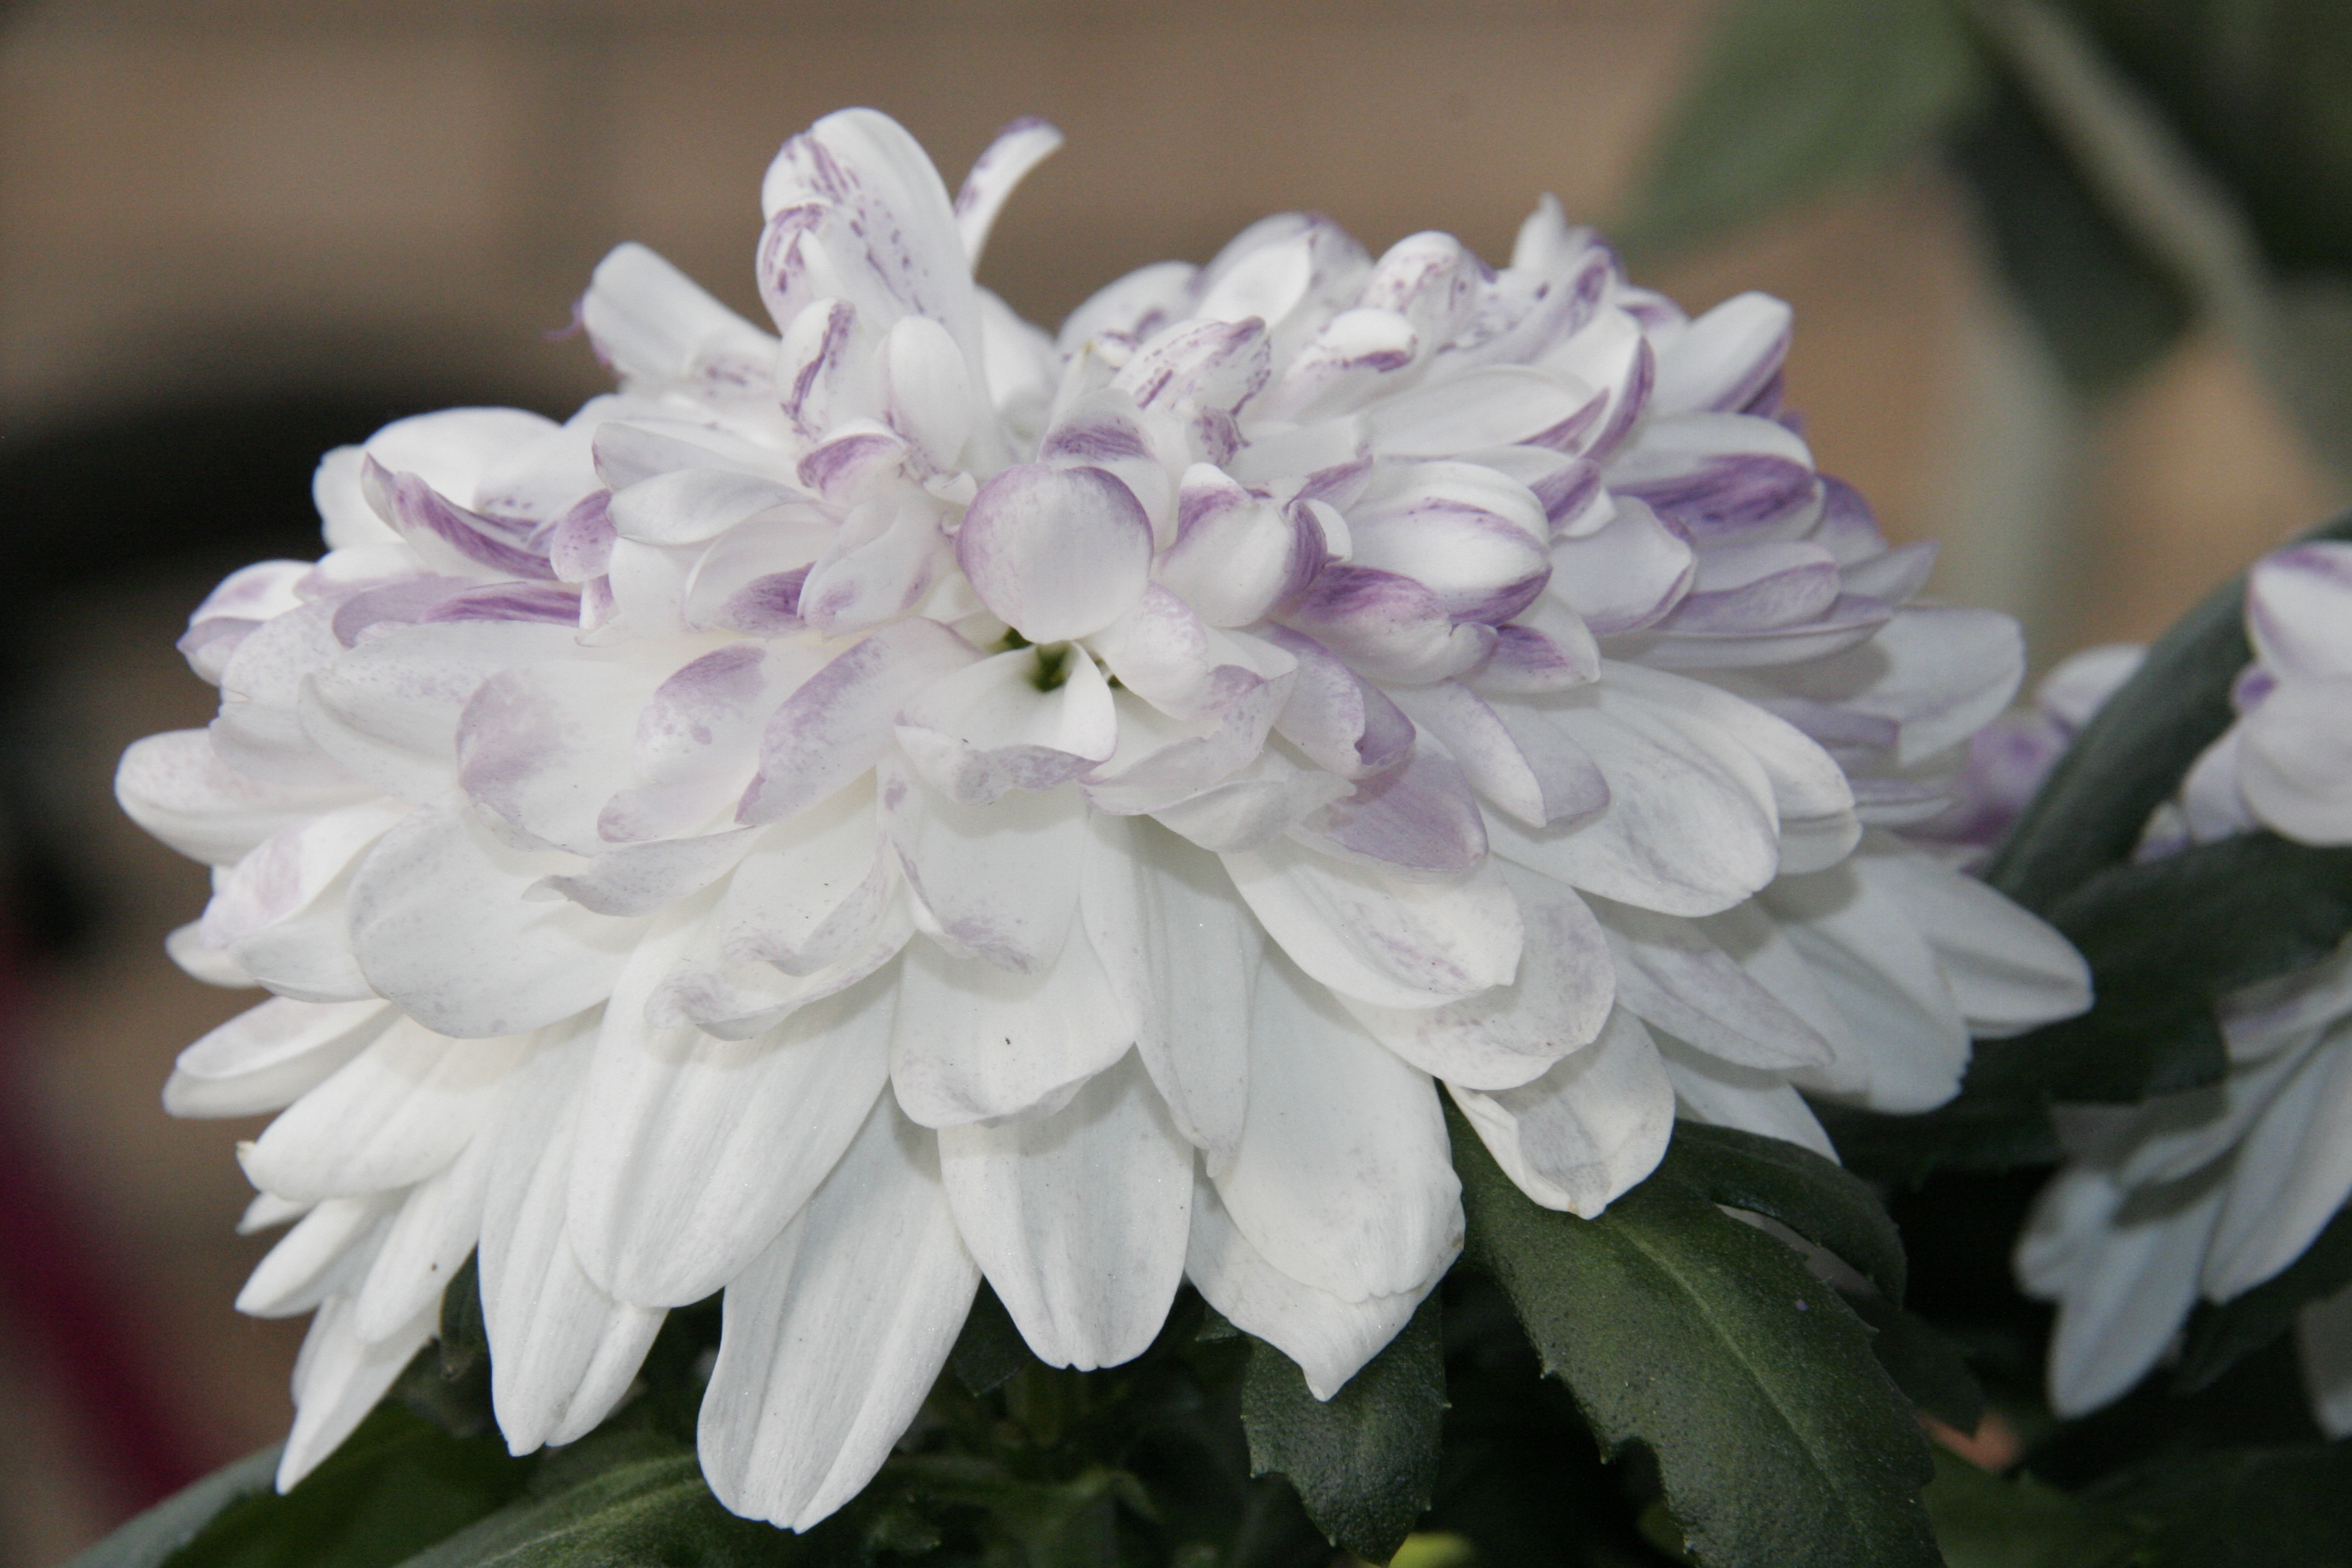
nature, blossom, plant, white, flower, petal, spring, botany, garden, flora, lilac, macro photography, flowering plant, daisy family, land plant, chrysanths